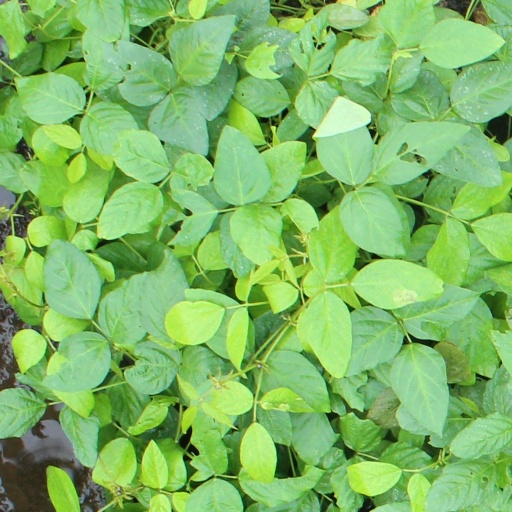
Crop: soybean